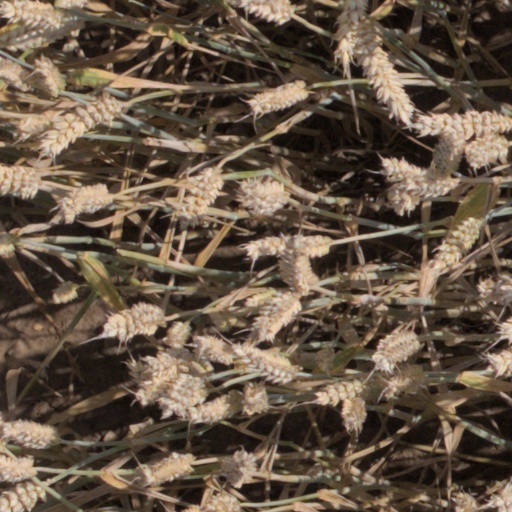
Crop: wheat